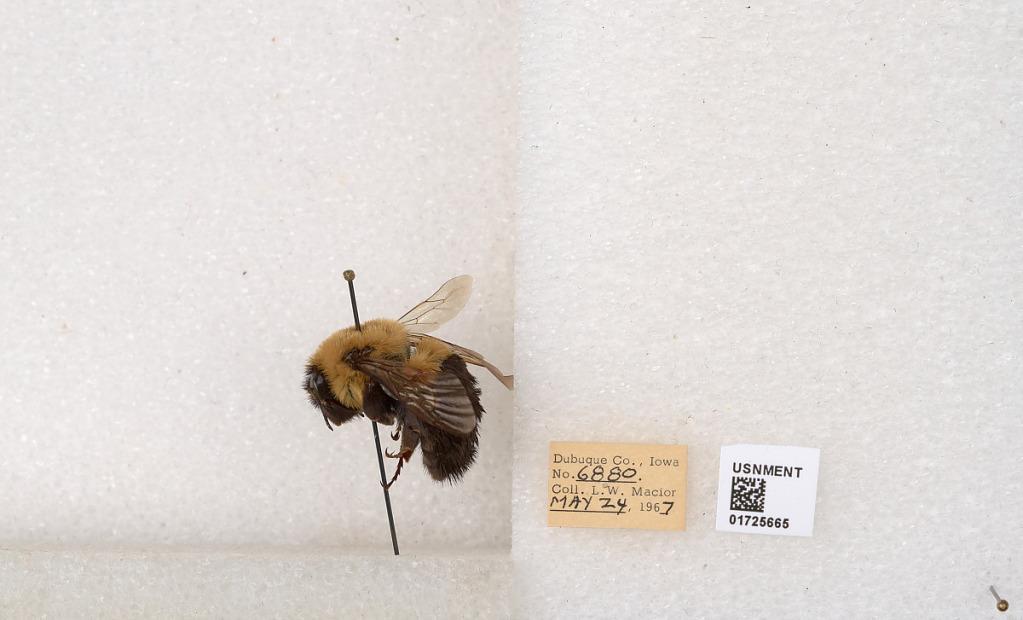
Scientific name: Bombus impatiens Cresson
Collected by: L. Macior
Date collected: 1967-5-24
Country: United States
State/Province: Iowa
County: Dubuque
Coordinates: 42.4688, -90.8825